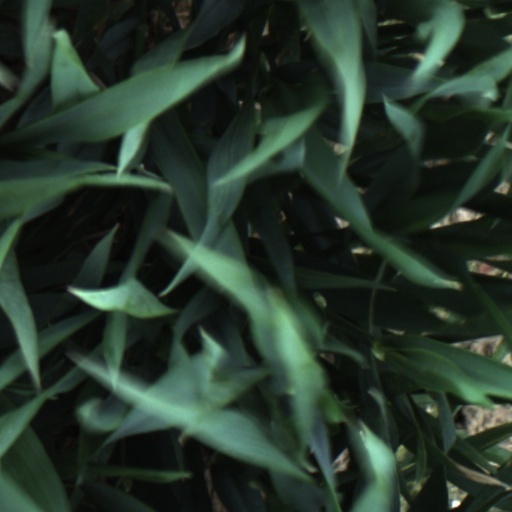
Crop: wheat